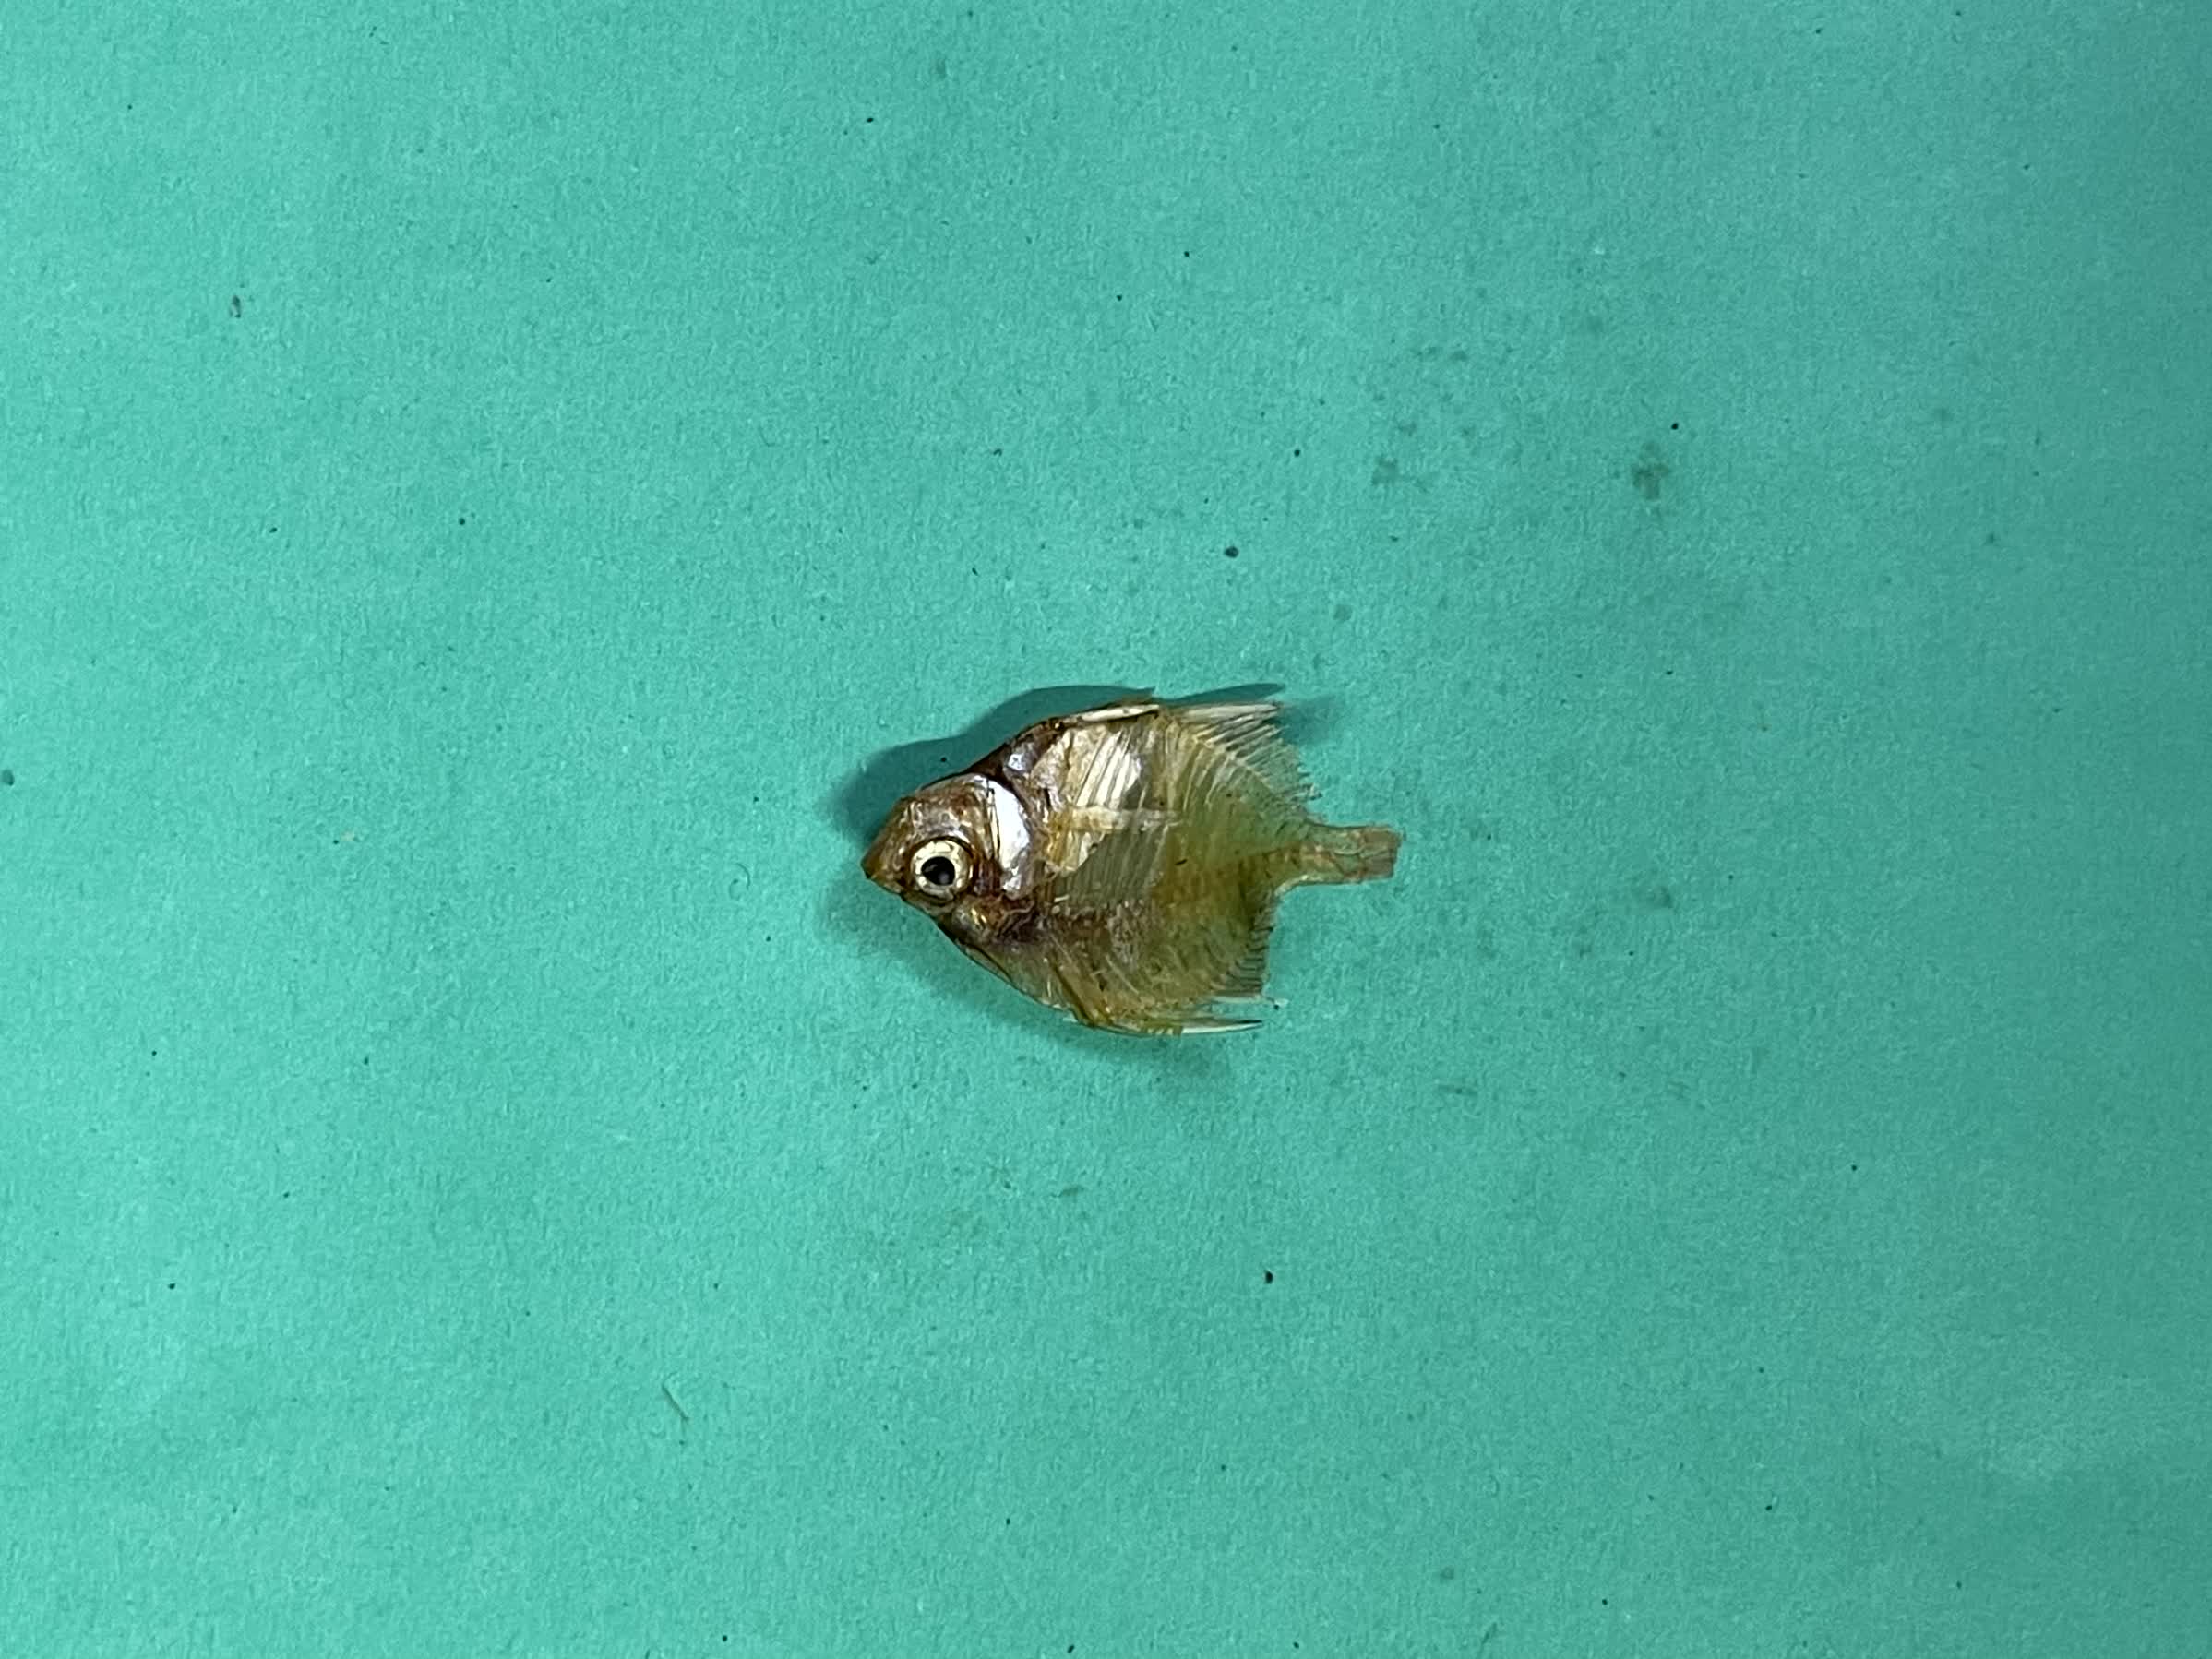
Species: Chanda